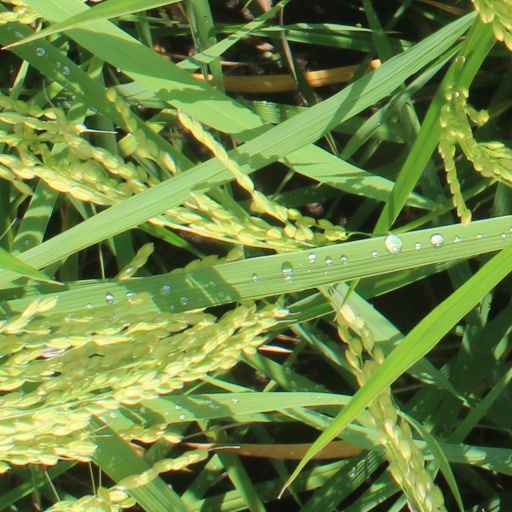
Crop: rice